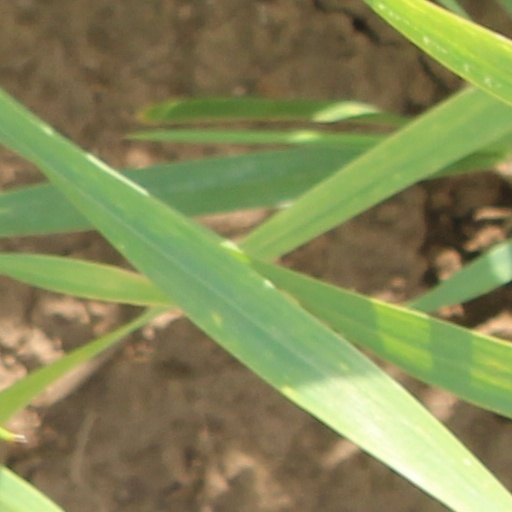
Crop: wheat